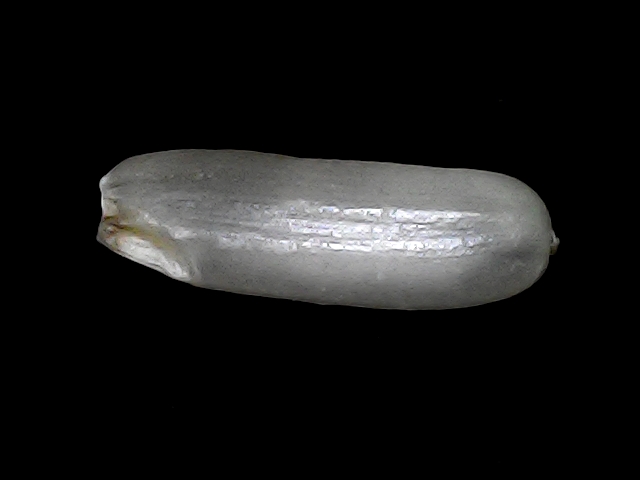
Rice variety: BRRI102